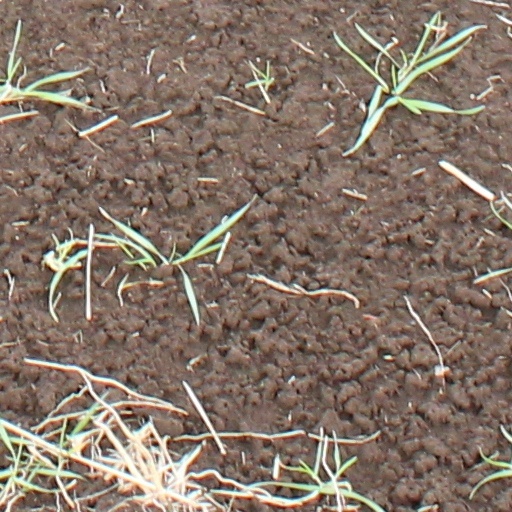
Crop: wheat